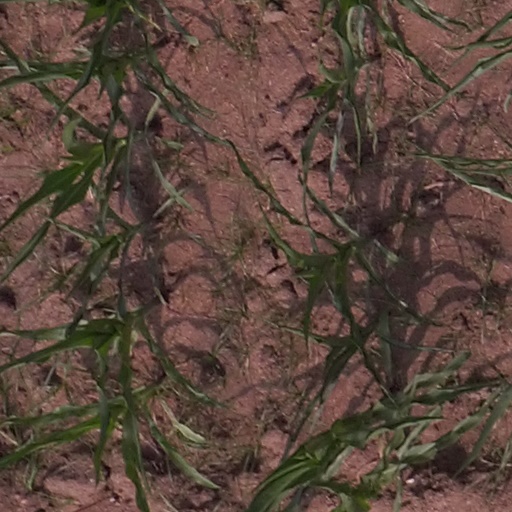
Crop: maize; corn